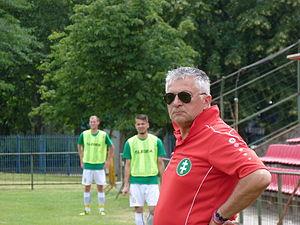
Ladislav Molnár était un footballeur tchécoslovaque puis slovaque né le 12 septembre 1960 à Sládkovičovo, reconverti entraîneur.